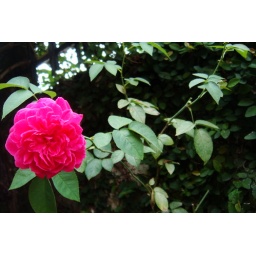
my dad plant it in our house garden,penang- malaysia